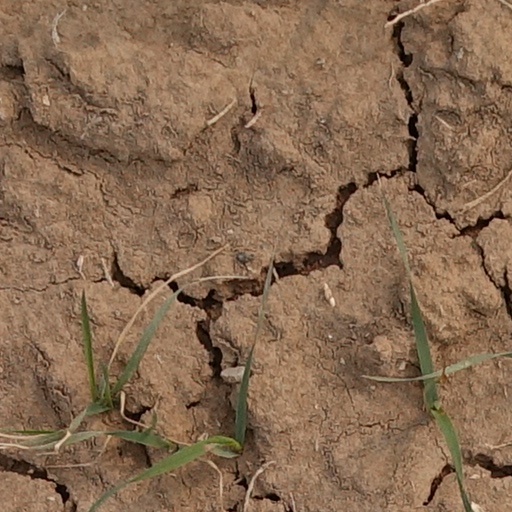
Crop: wheat